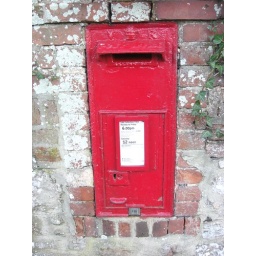
Nice looking Victorian wall box at the foot of Salcombe Hill in Sidmouth East Devon